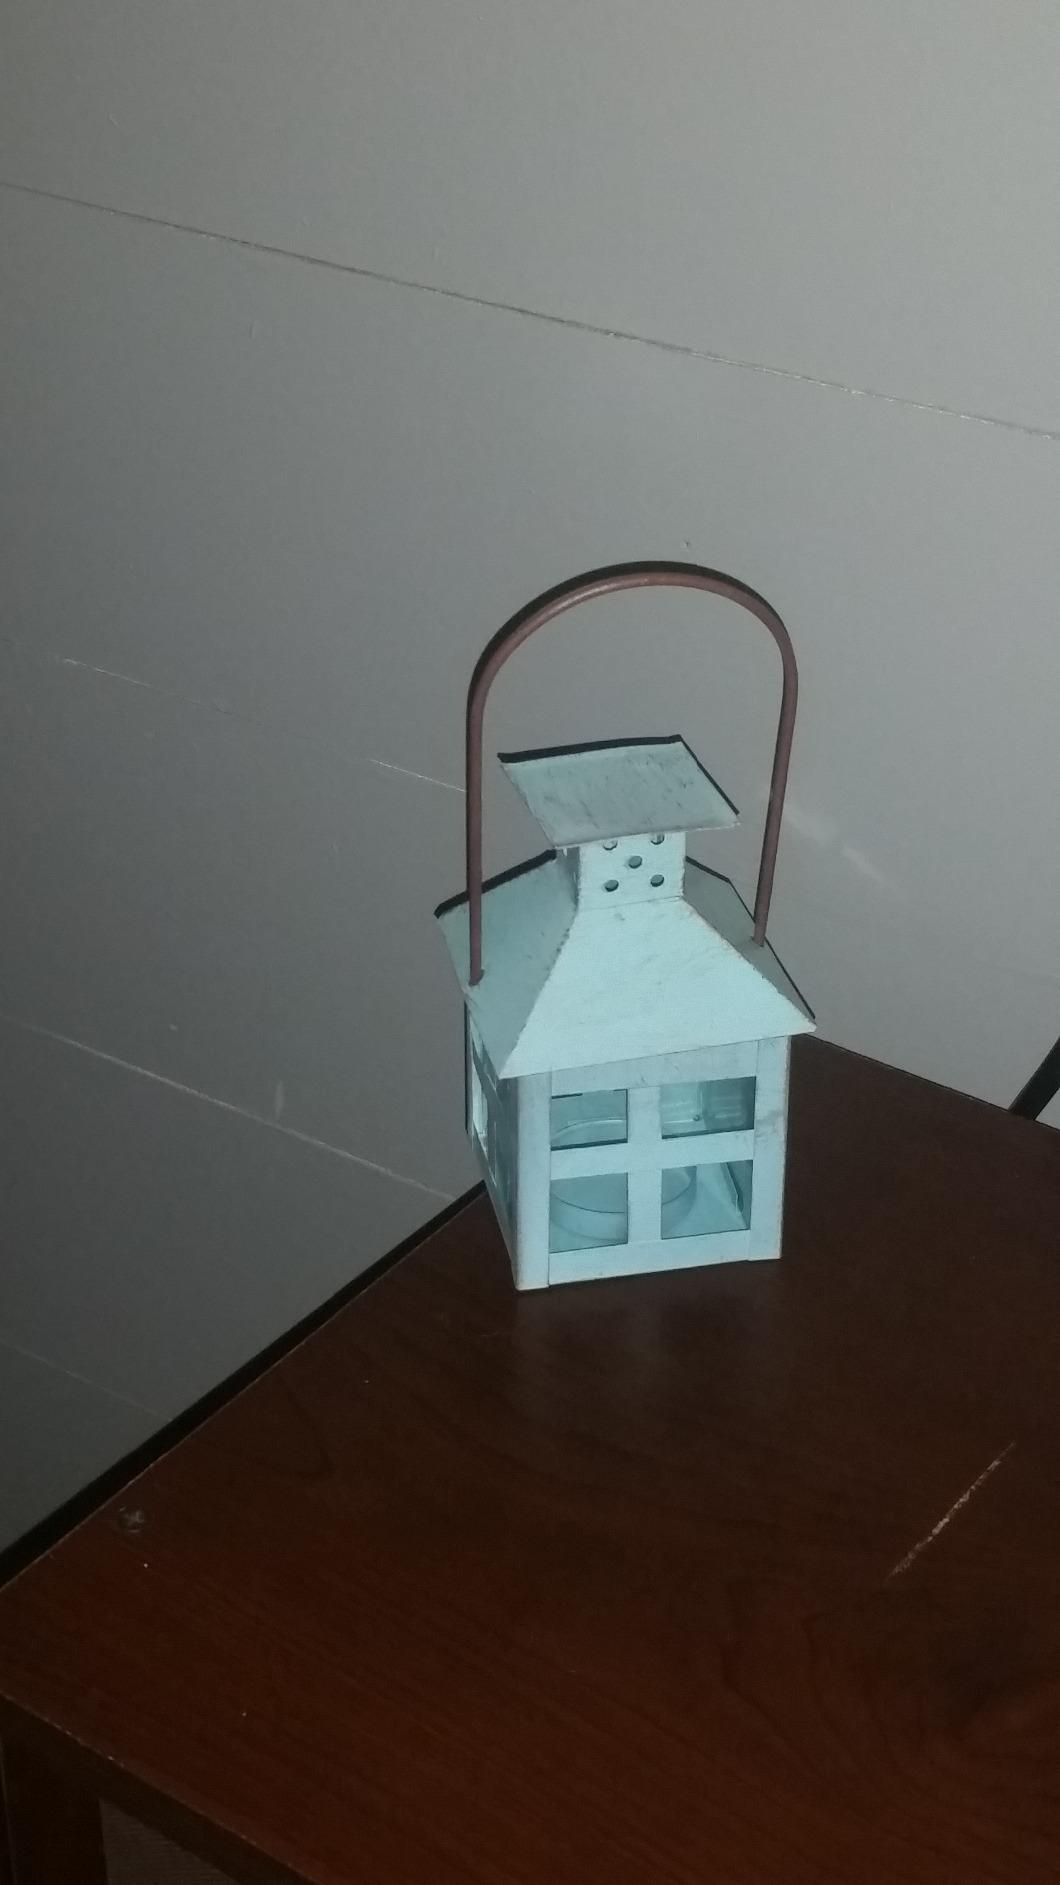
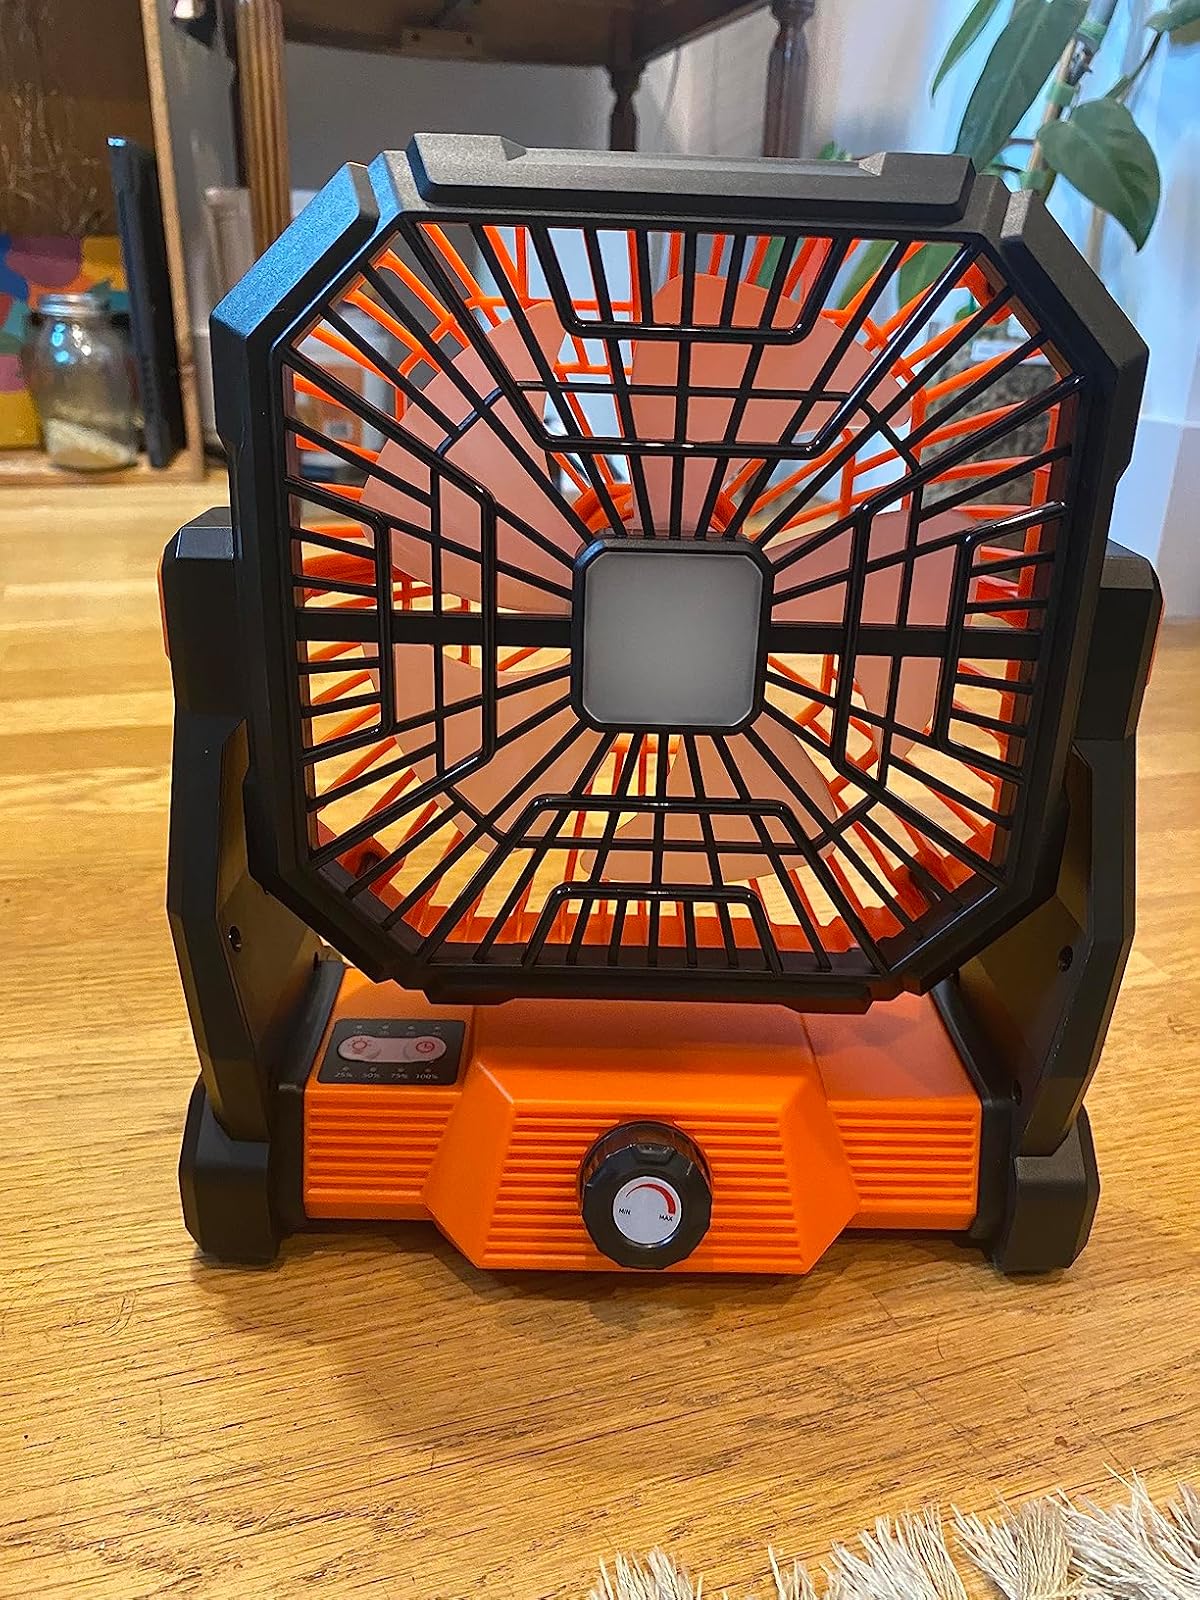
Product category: lantern
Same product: no